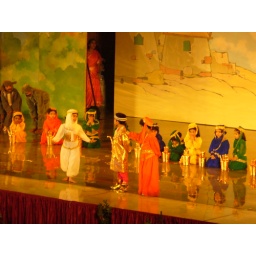
Stab dance - Sneha in yellow dress